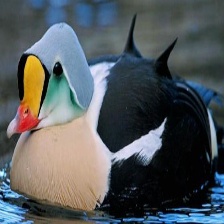
Species: KING EIDER
Scientific name: SOMATERIA SPECTABILIS
ImageNet parent category: drake